Ken Fallin

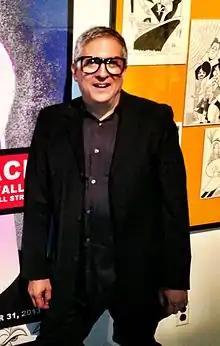
Fallin at the 2013 reception for the opening of his exhibition "That Face" at New World Stages Gallery

Fallin's career has spanned work in advertising, Broadway theatre, network television and, most notably, in print for publications such as "InStyle" and the "Wall Street Journal". He considers legendary caricaturist Al Hirschfeld as a major influence, and mimicked his style early in his career for the "Forbidden Broadway" work. Other influences include the German "degenerate" portrait artists of the 1920s, Aubrey Beardsley, Frank Gehry, Eero Saarinen, Richard Avedon, Irving Penn, and Dame Edna Everage.